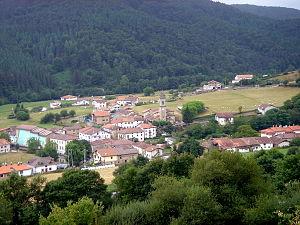
Ubide en basque ou Ubidea en espagnol est une commune de Biscaye dans la communauté autonome du Pays basque en Espagne.